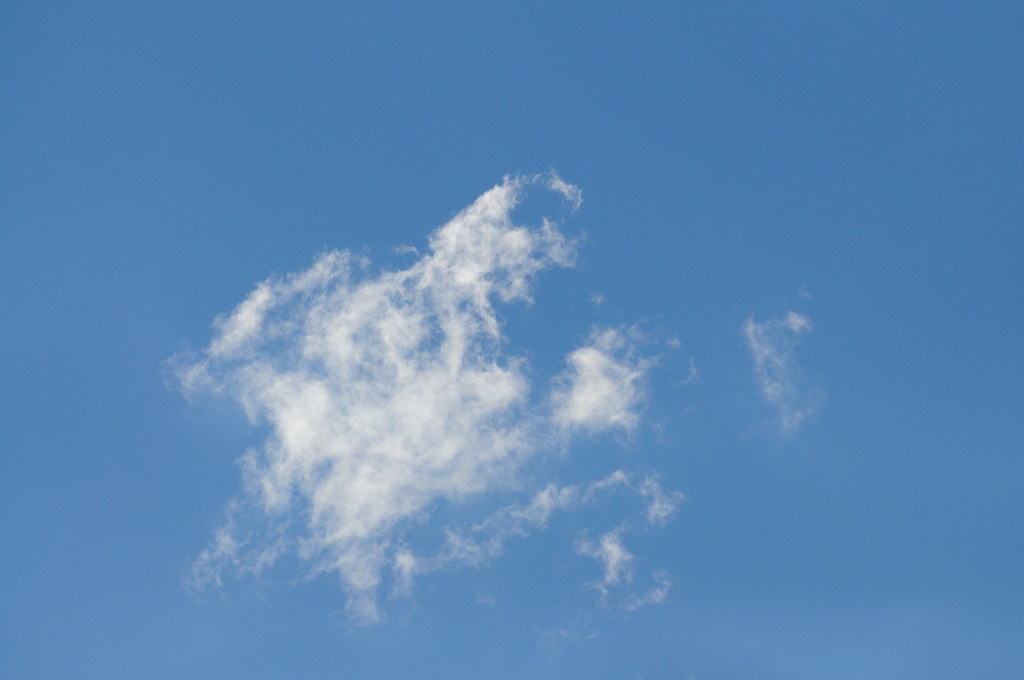
Fire: no
Smoke: no